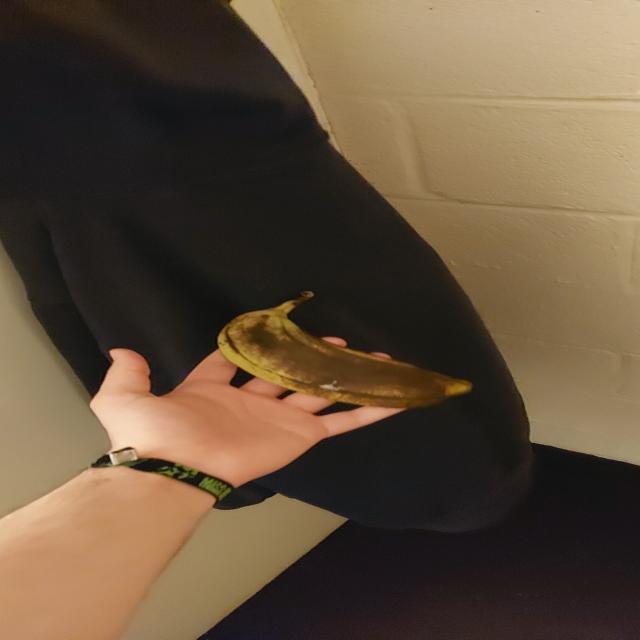
Label: bananas